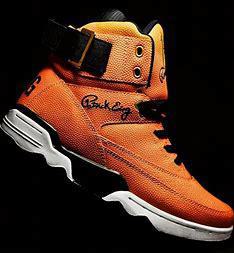
Brand: Ewing
Model: 33 Hi